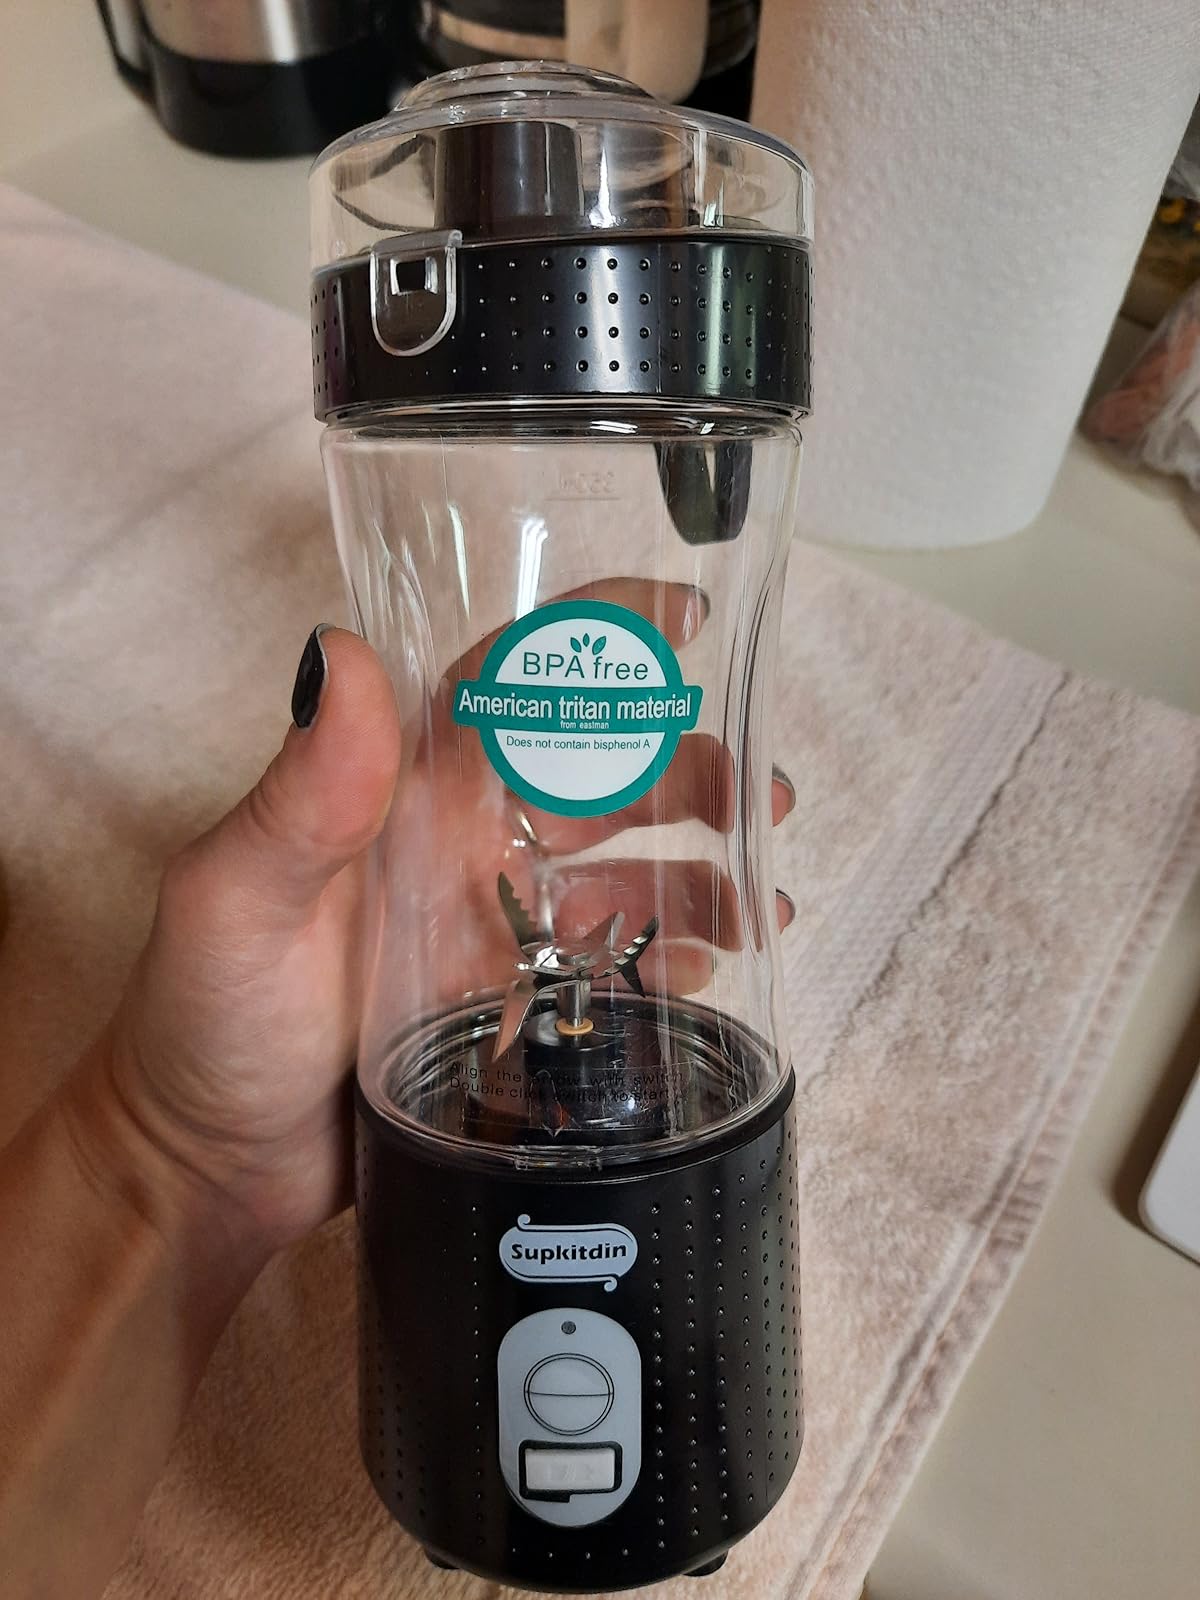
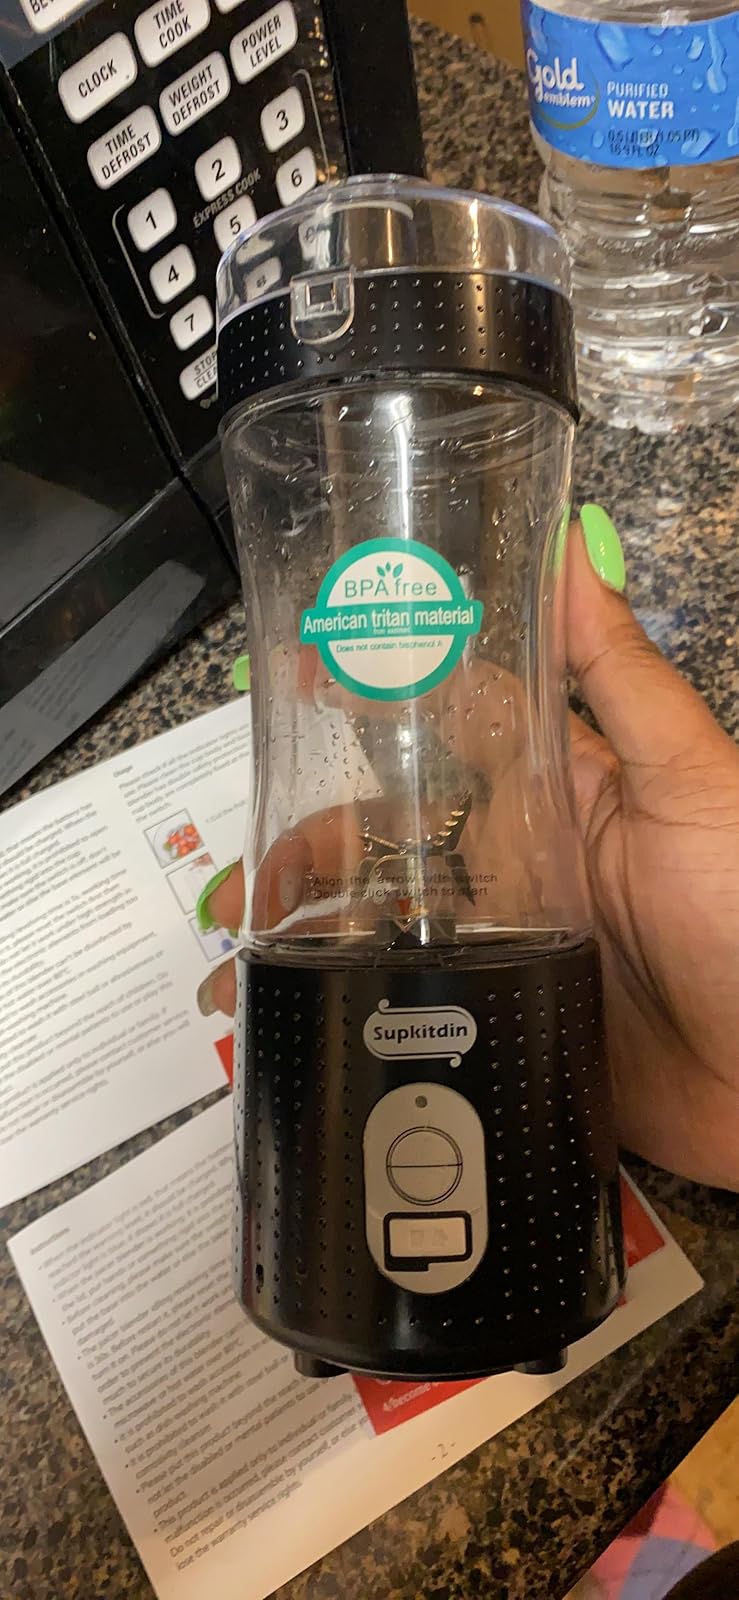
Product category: items_blender
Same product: yes